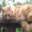
Label: cat